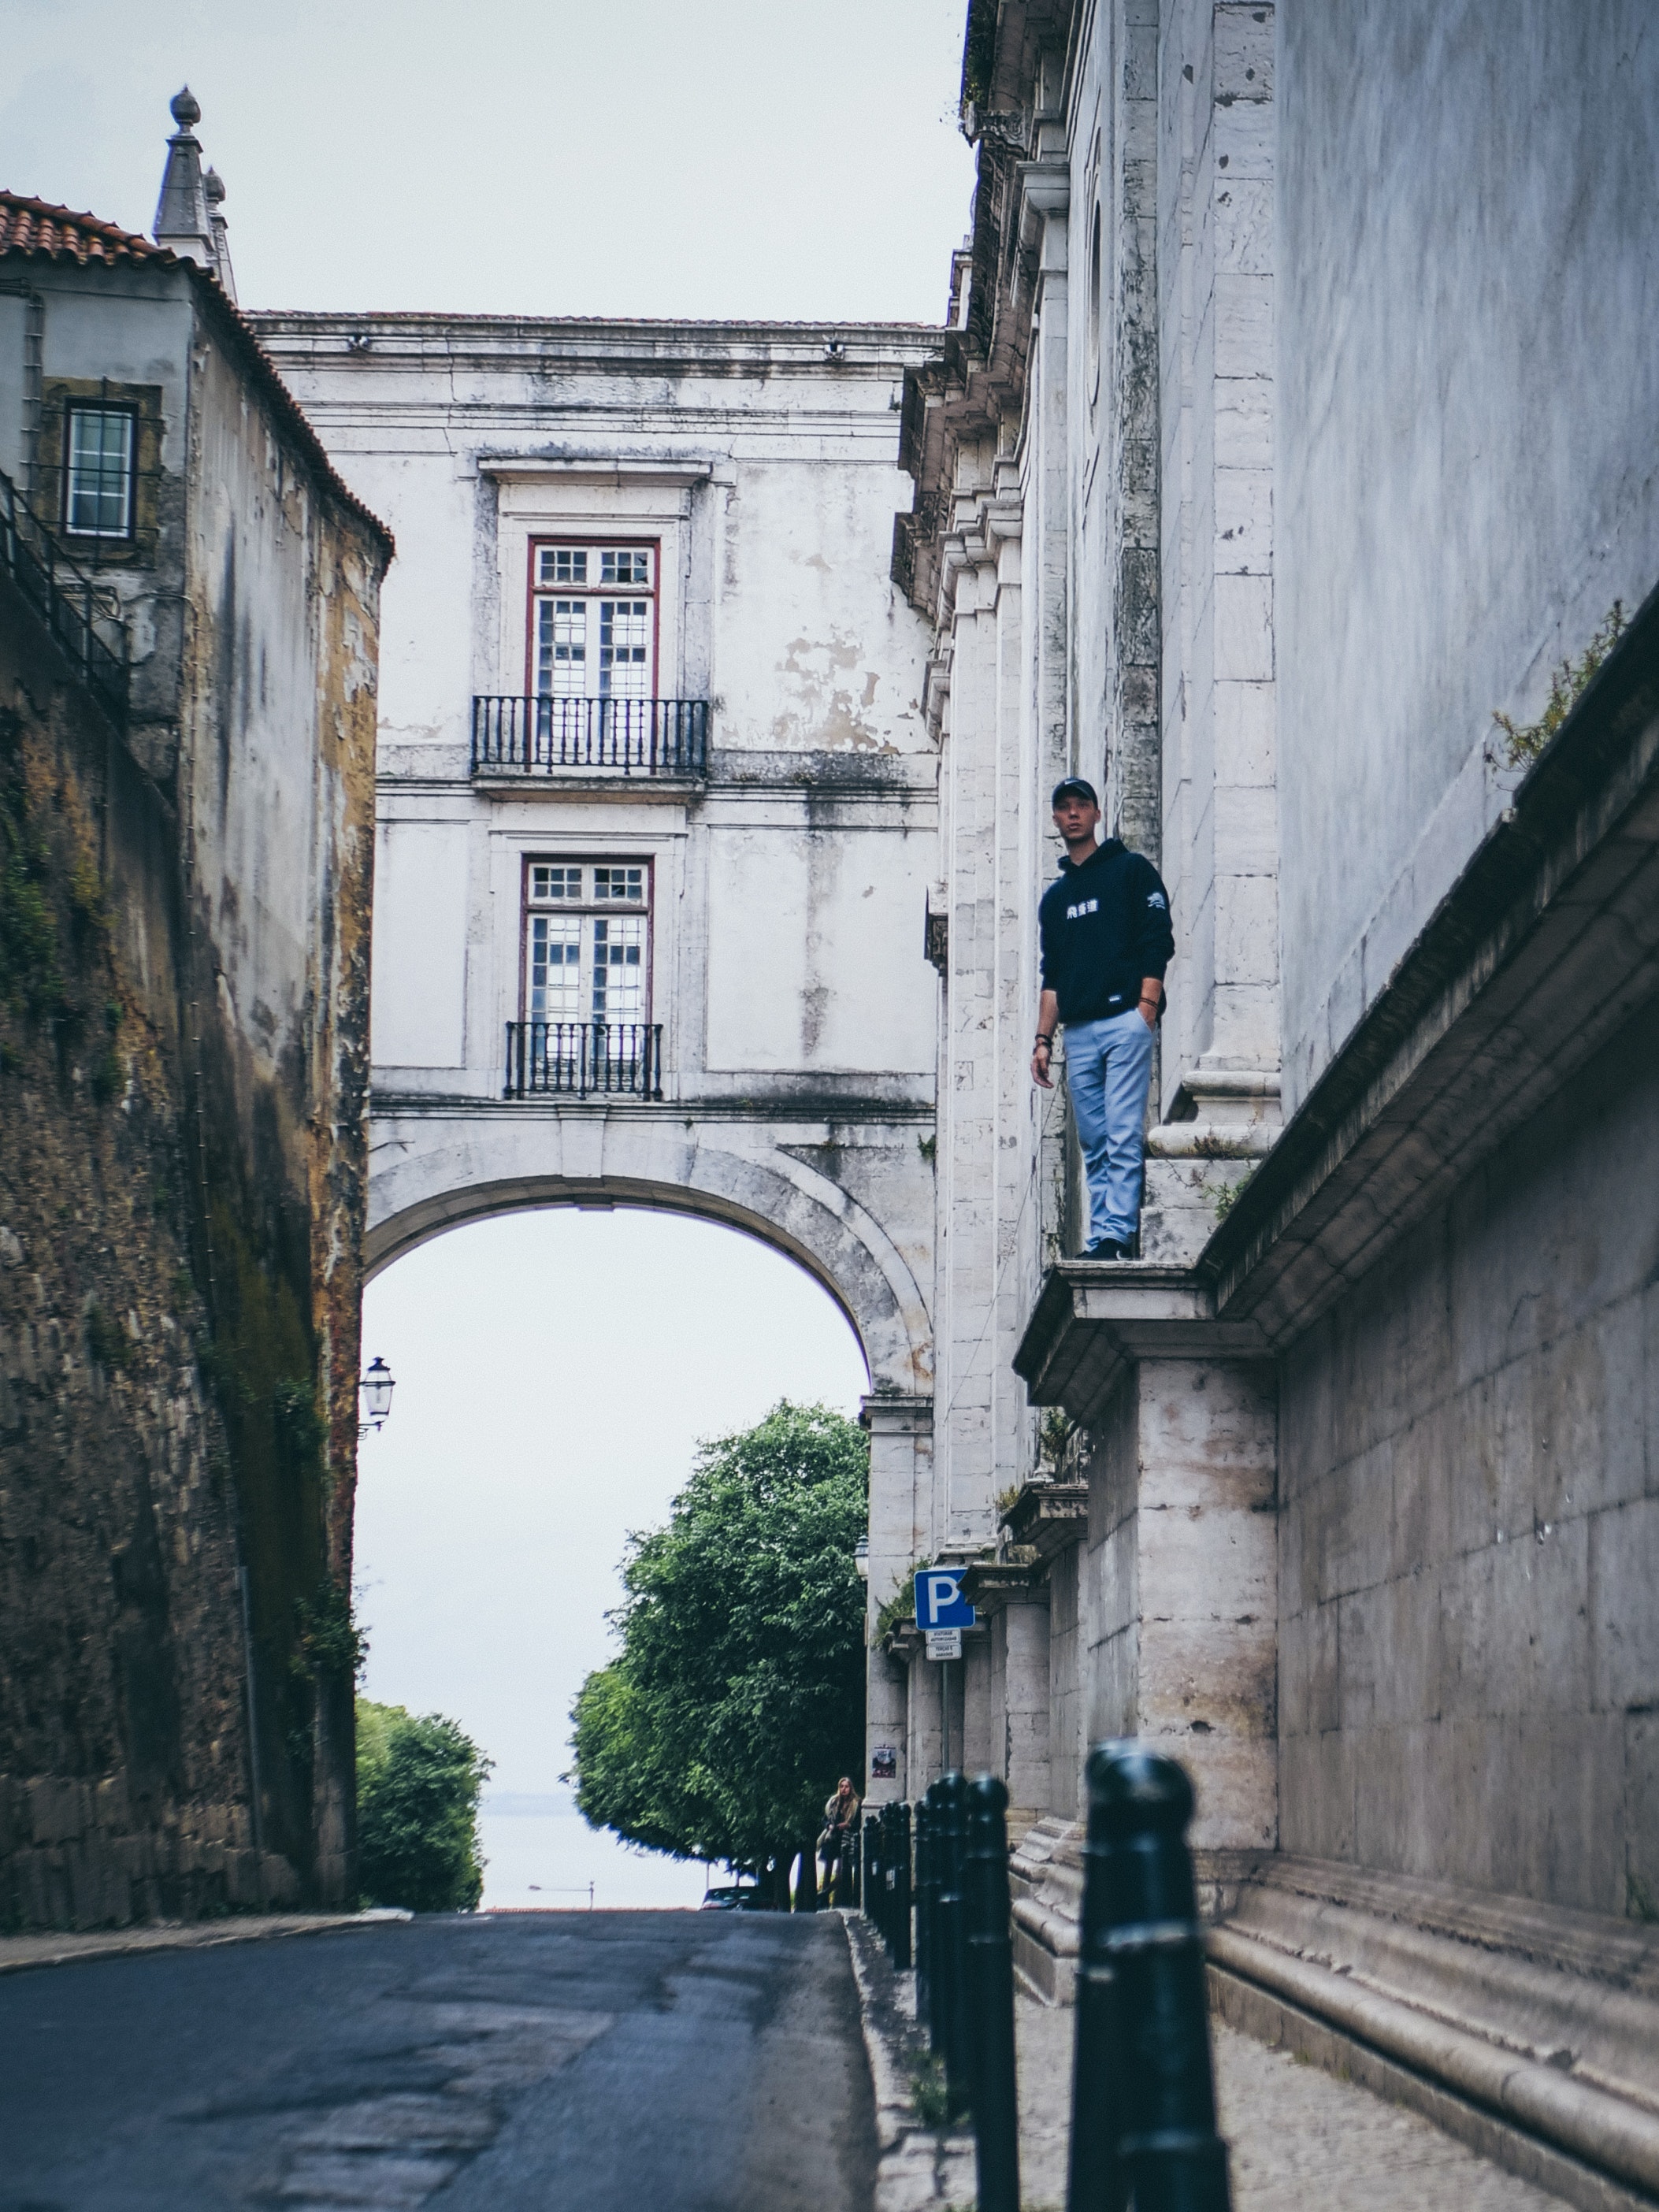
arch, architecture, town, street, wall, bridge, road, urban area, tree, infrastructure, building, city, neighbourhood, thoroughfare, tourism, vacation, lane, facade, nonbuilding structure, door, road surface, house, pedestrian